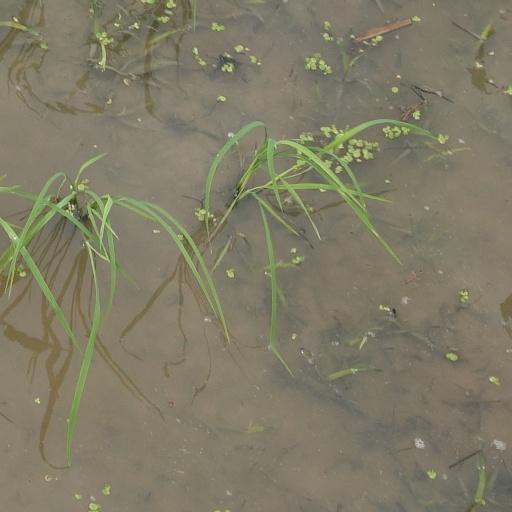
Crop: rice